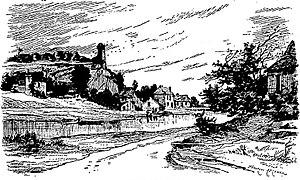
Châtillon-en-Vendelais vers 1885 (dessin de Tancrède Abraham)
Châtillon-en-Vendelais, est une commune française située dans le département d'Ille-et-Vilaine en région Bretagne, peuplée de 1 679 habitants.
Tancrède Abraham est un artiste peintre, graveur et illustrateur français.